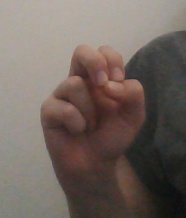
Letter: gaaf